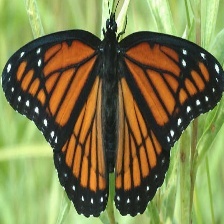
Species: VICEROY
Butterfly family (ImageNet category): monarch